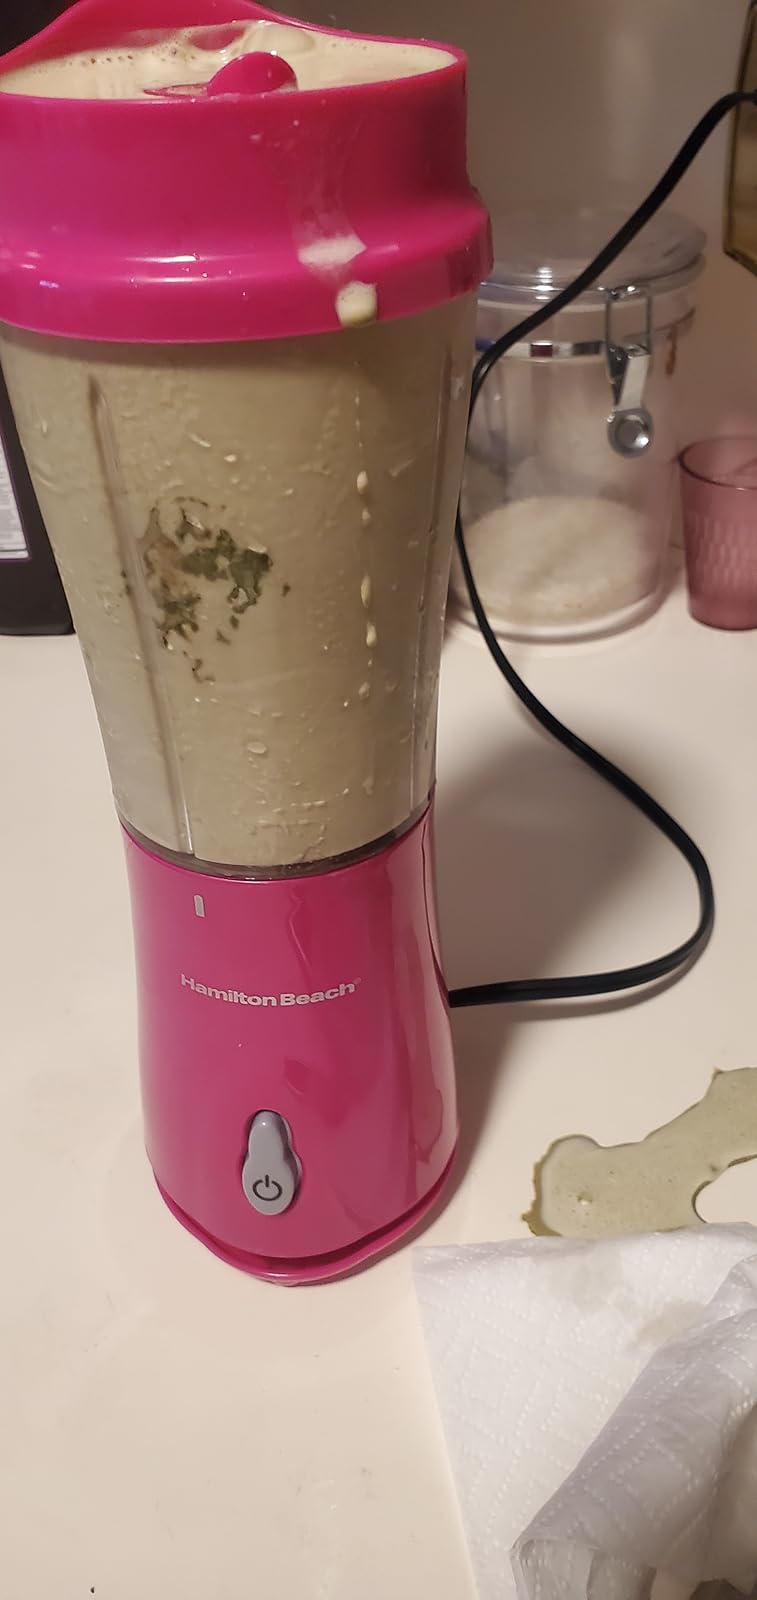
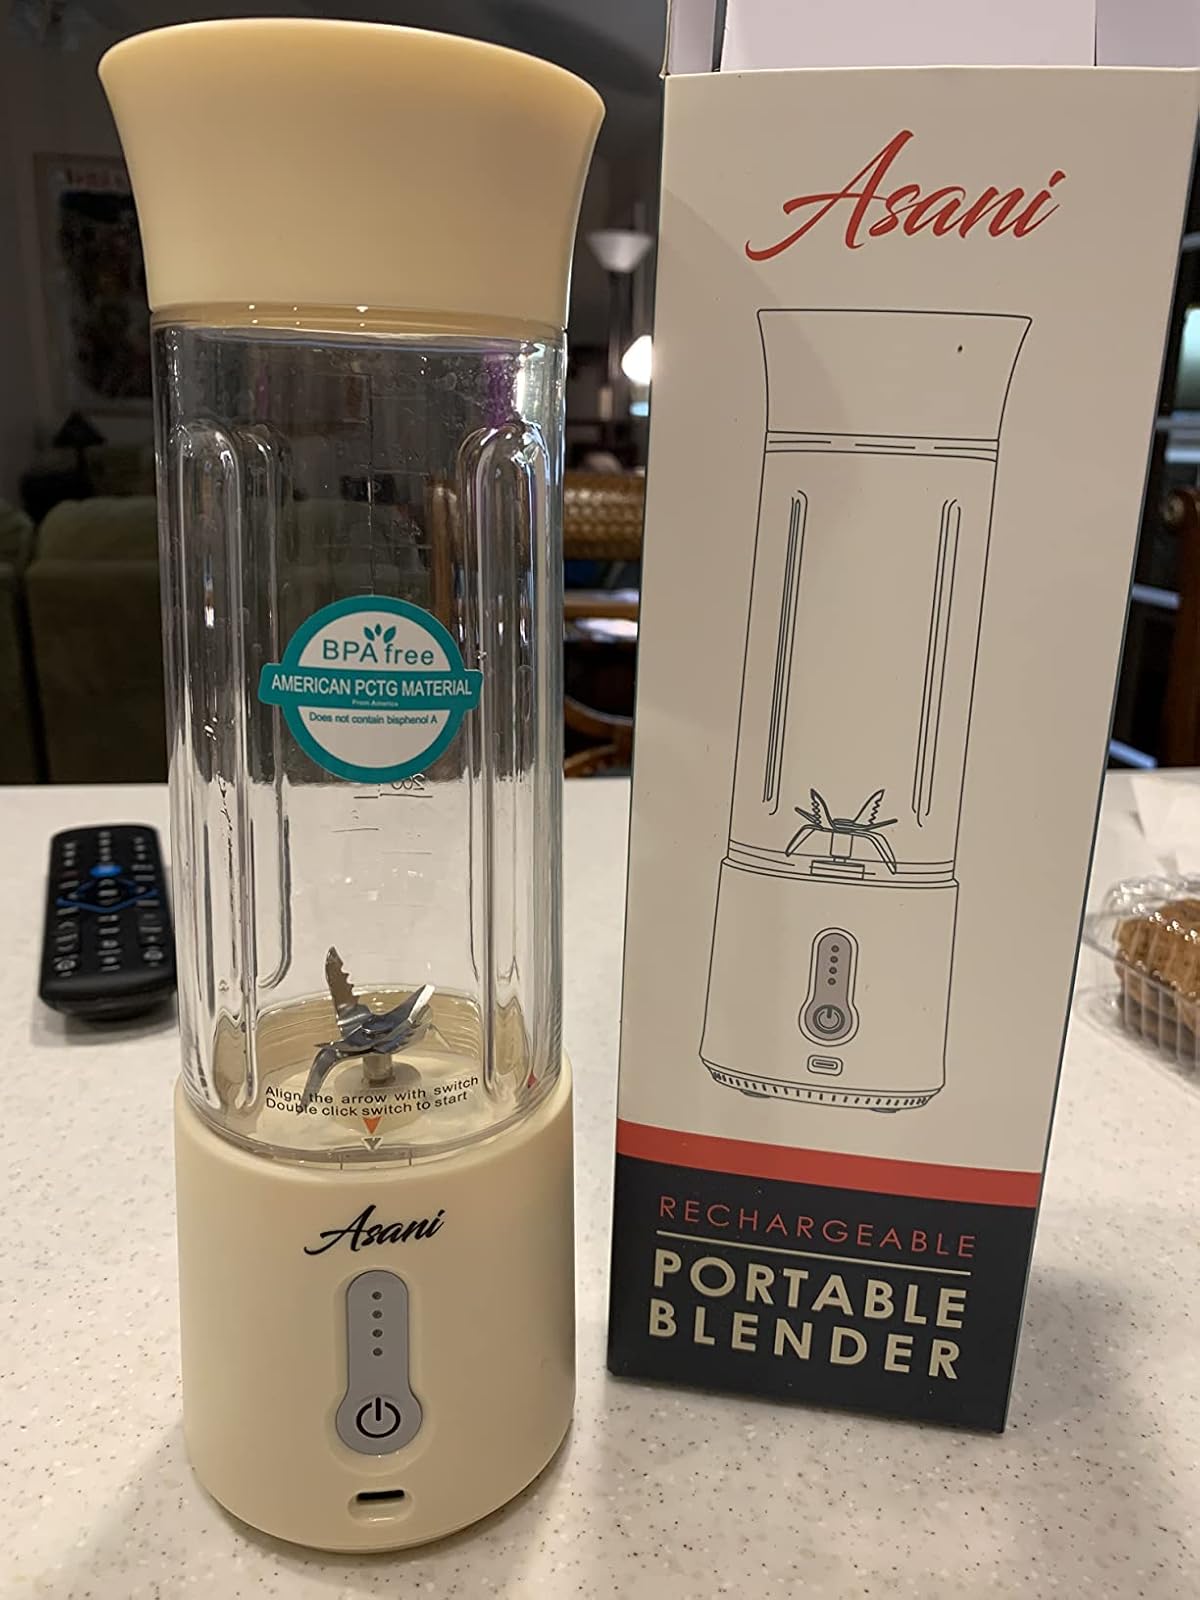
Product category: items_blender
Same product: no